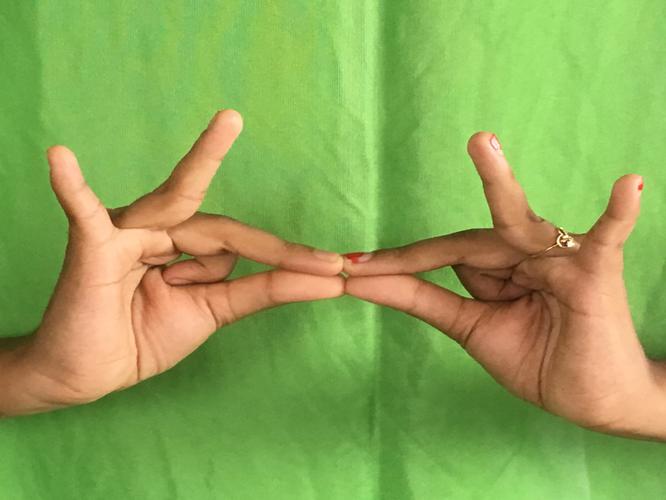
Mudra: Sakata
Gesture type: double_hand